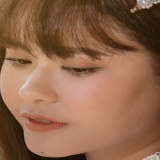
ca sĩ Trương Quỳnh Anh